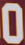
Number: 0